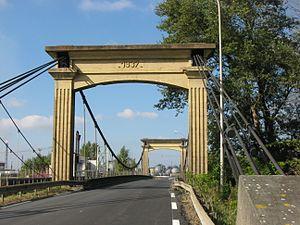
Pont suspendu sur la gave de Pau à Lacq (Pyrénées Atlantiques) Pyrénées).
Lacq est une commune française, située dans le département des Pyrénées-Atlantiques en région Nouvelle-Aquitaine.